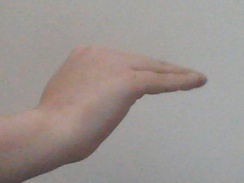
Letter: haa